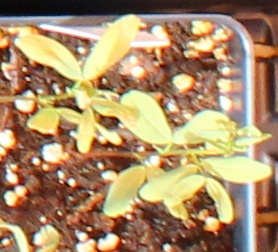
Label: Lentil